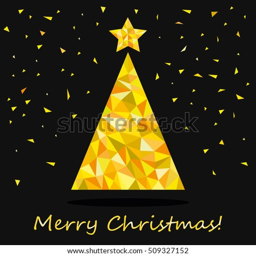
triangular christmas tree with a star .